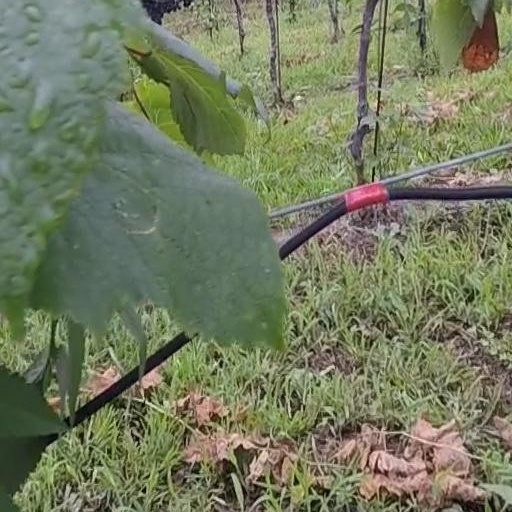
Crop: grape